Packard Caribbean

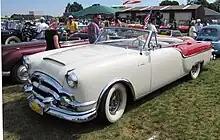
1954 Packard Caribbean Convertible

The 1953 Caribbean was perhaps Packard's most easily identified car because of its full cutout rear wheel housing and side trim, limited to a chrome band that outlined the bottom of the car's entire length. The band also helped further delineate the car's wheel openings, and the door handle was concealed and aligned with the chrome beltline surrounding the side windows, the bottom of the windshield, and the rear window. A steel continental spare tire was also standard.